Yucca Flat

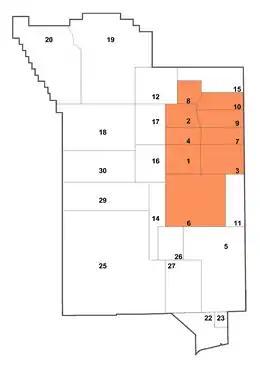
Yucca Flat occupies most of the central east portion of the Nevada Test Site

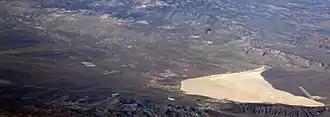
Yucca Flat has hundreds of subsidence craters from underground nuclear weapons tests. Asian Lake is visible on the right.

Yucca Flat is a closed desert drainage basin, one of four major nuclear test regions within the Nevada Test Site (NTS), and is divided into nine test sections: Areas 1 through 4 and 6 through 10. Yucca Flat is located at the eastern edge of NTS, about north of Frenchman Flat, and from Las Vegas, Nevada. Yucca Flat was the site for 739 nuclear tests – nearly four of every five tests carried out at the NTS.